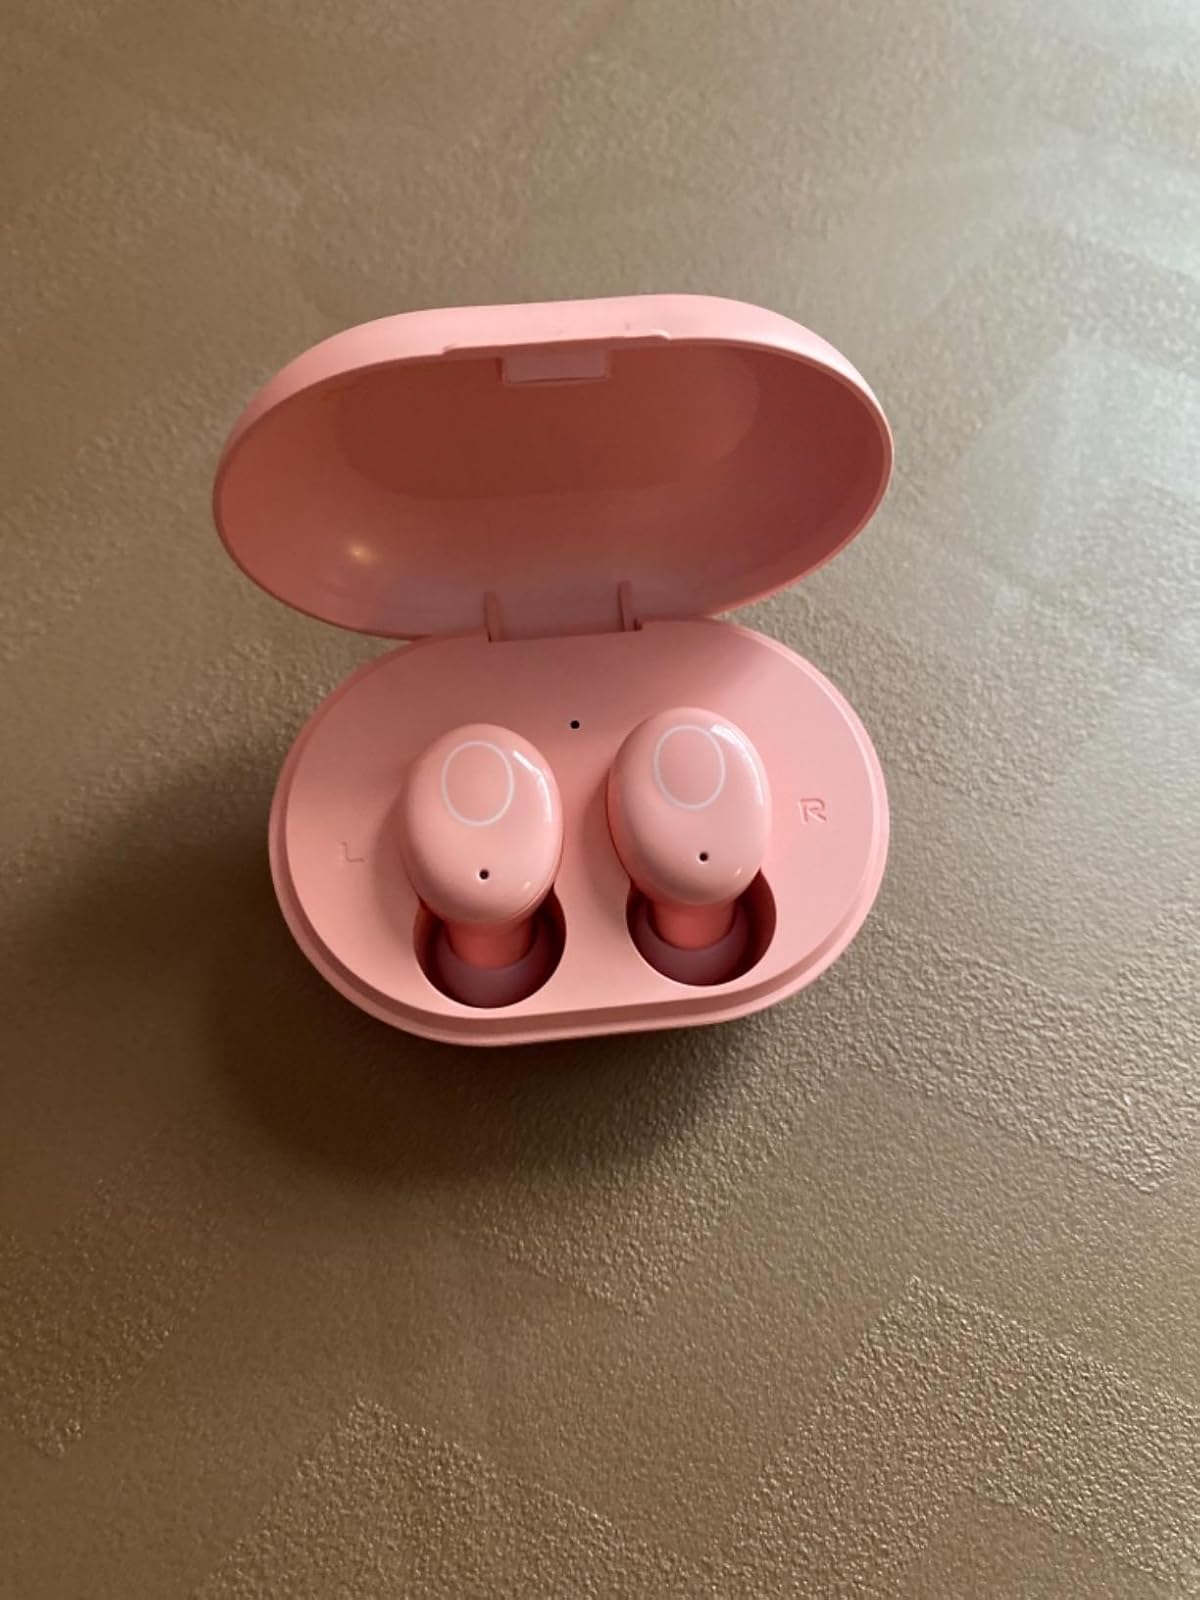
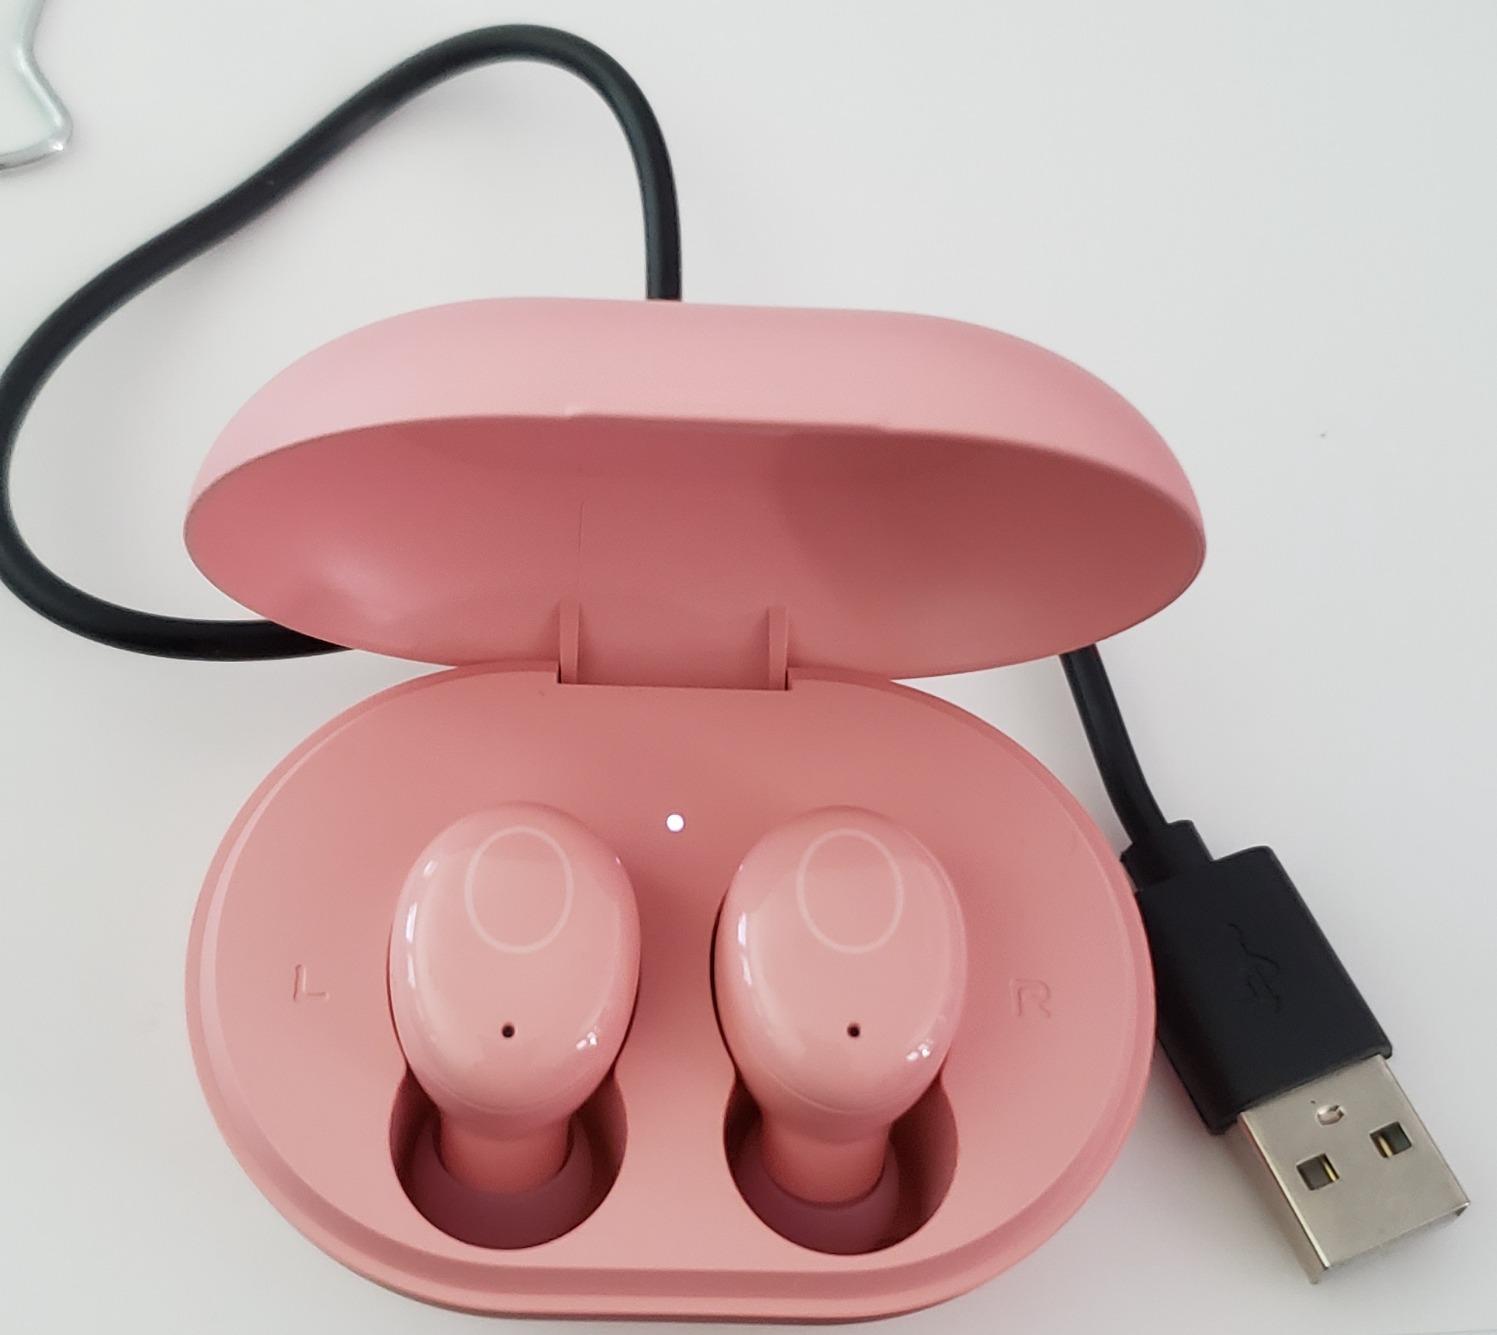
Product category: earbuds
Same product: yes